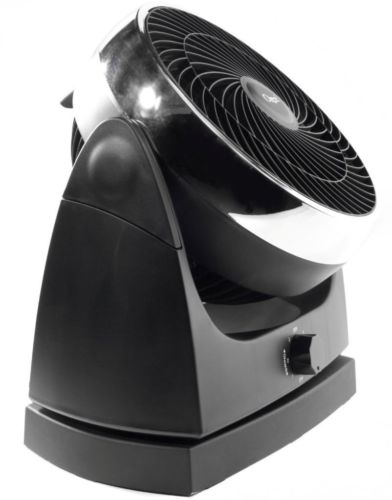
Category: fan